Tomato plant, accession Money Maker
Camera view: vertical (180 deg); turntable rotation: 120 degrees
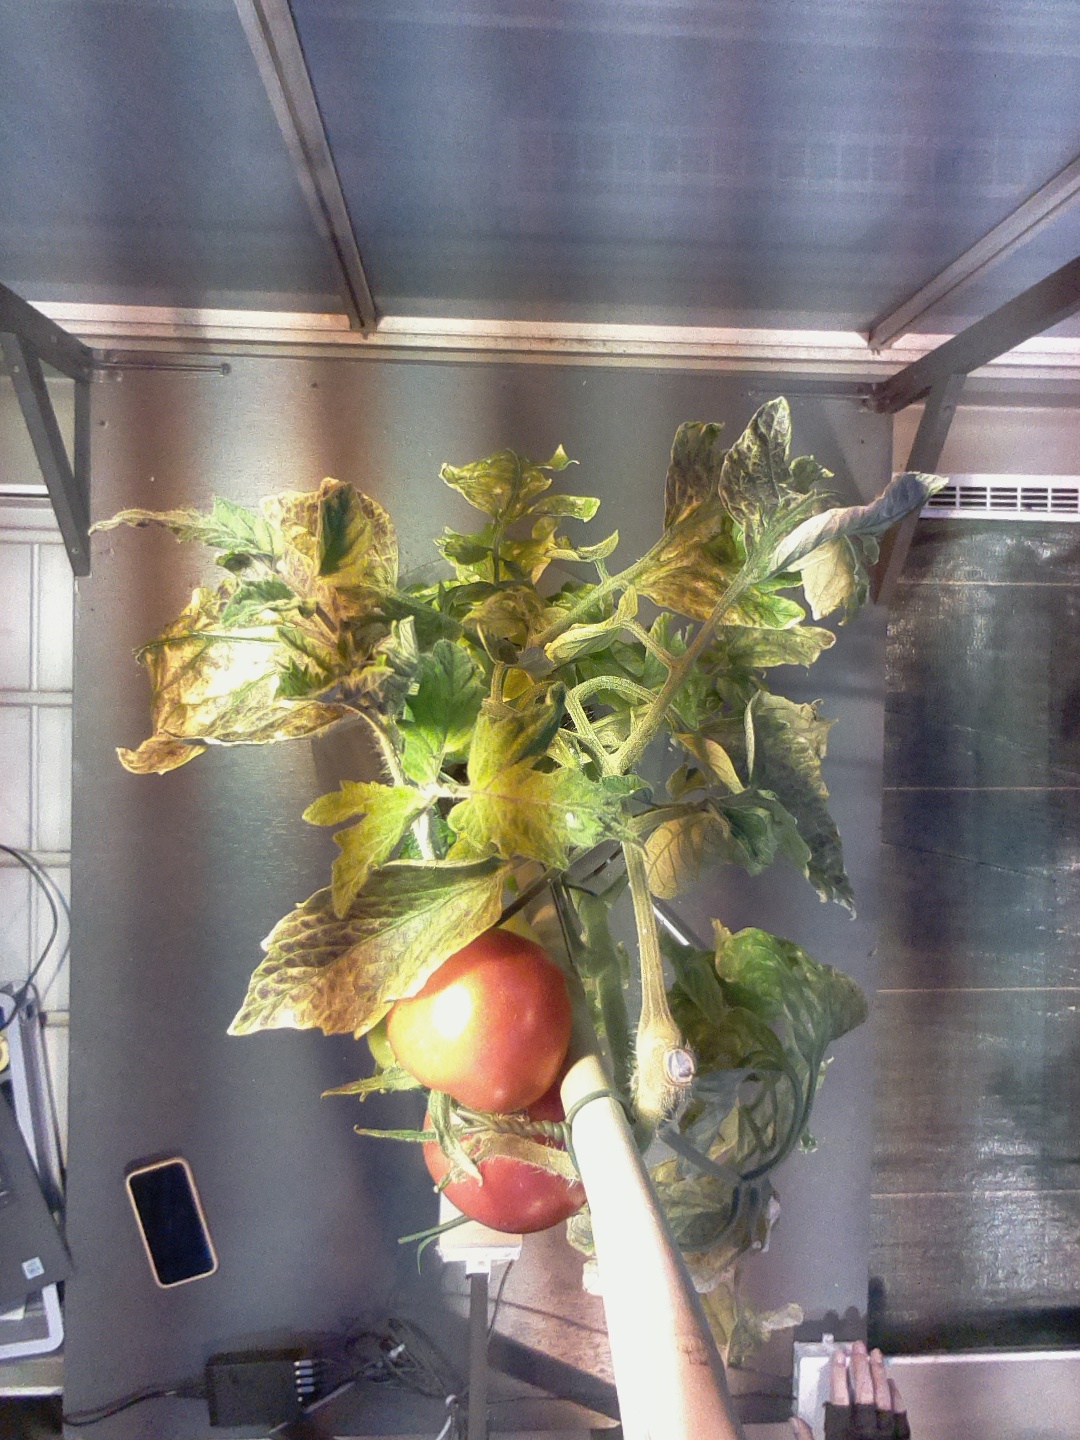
BBCH growth stage 85: 50%-60% of fruits show typical fully ripe color